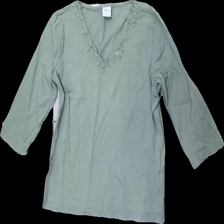
View: front
Type: Top
Category: Ladies
Brand: Not in the list
Brand text on label: florie
Colors: Green
Material: 100% cotton
Pattern: Embroidered
Cut: Regular
Size: S
Season: All
Damage location: middle left
Damage 2 location: middle right
Price range: <50
Recommended usage: Export
Description: grön tröja med trekvartsärmar broderad med blommor runt halsen, urtvättad
Comment: urtvättad